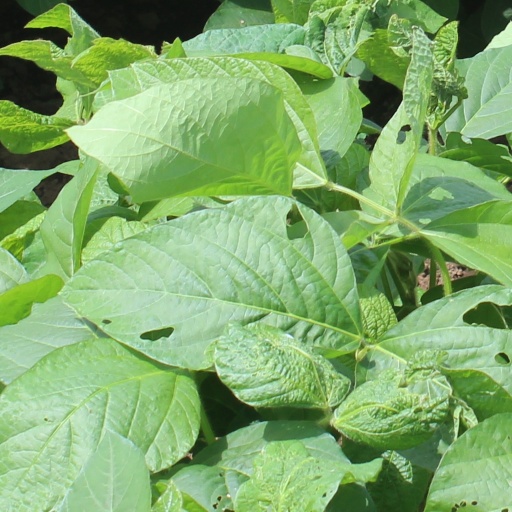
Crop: soybean